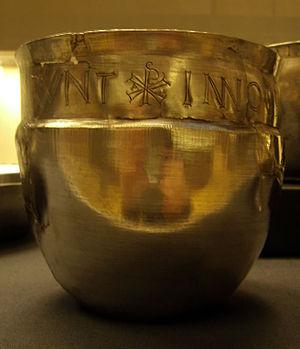
Le trésor de Water Newton est un trésor britto-romain en argent du IVᵉ siècle. Il est découvert près de la ville romaine de Durobrivae, à Water Newton, dans le comté anglais du Cambridgeshire.